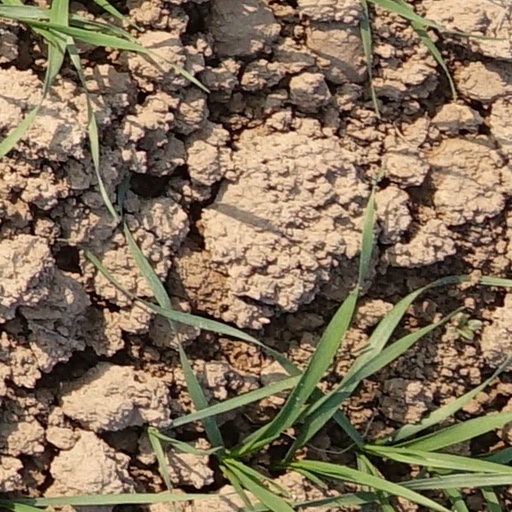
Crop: wheat